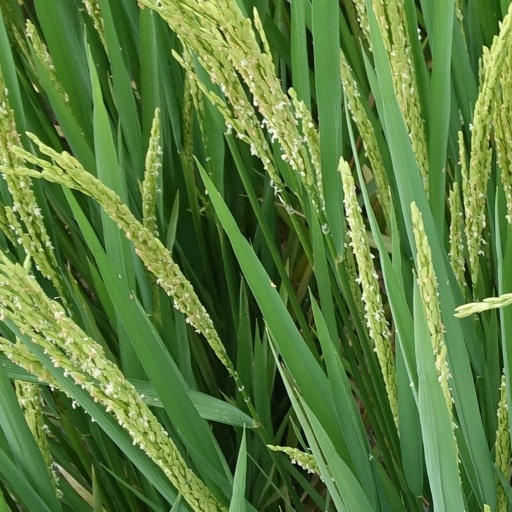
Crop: rice